Kerala State Water Transport Department

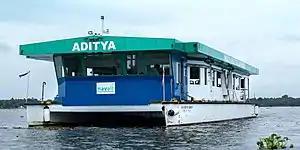
Aditya, India's first solar ferry

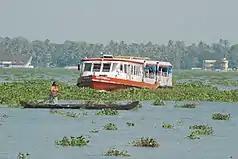
SWTD ferry on service in the Kerala Backwaters

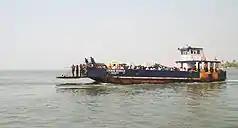
Junkar Service Fort Cochin

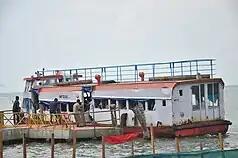
SWTD ferry at Ashtamudi Lake, disembarking passengers

Kerala State Water Transport Department (SWTD) is a governmental department that regulates the inland navigation systems in the Indian state of Kerala and provides inland water transport facilities. The department is headed by the State Minister in charge of transportation.